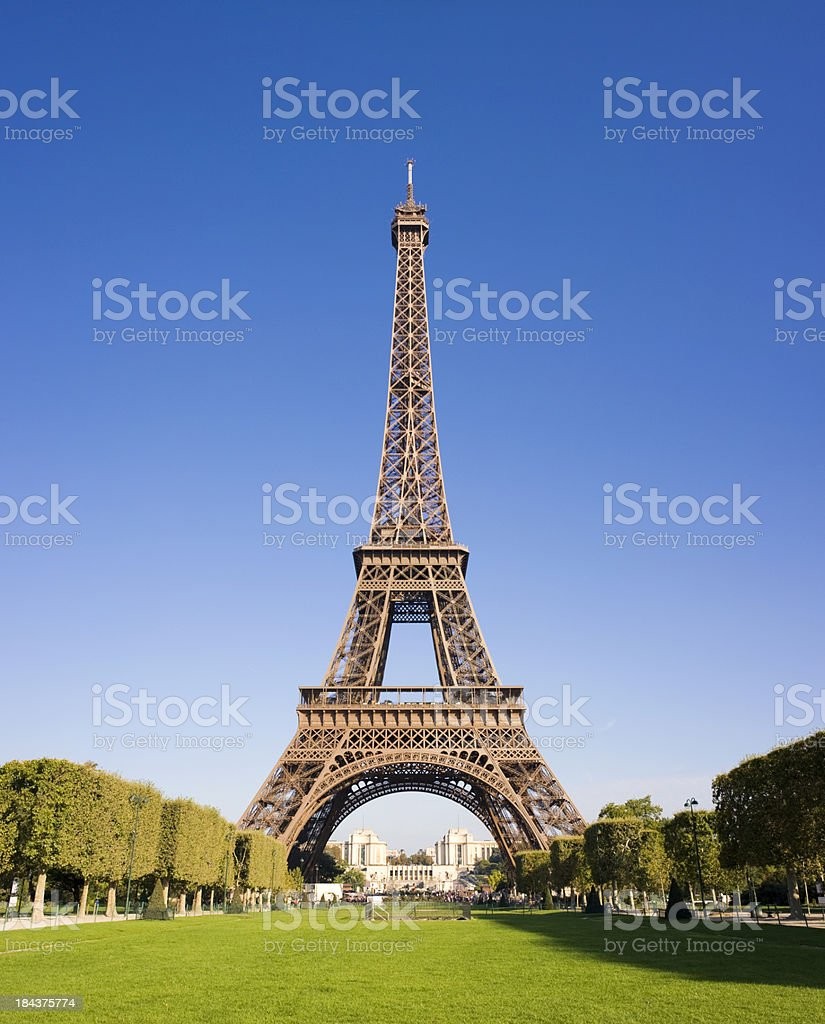
Landmark: Eiffel Tower